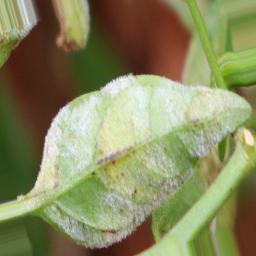
Label: powdery mildew